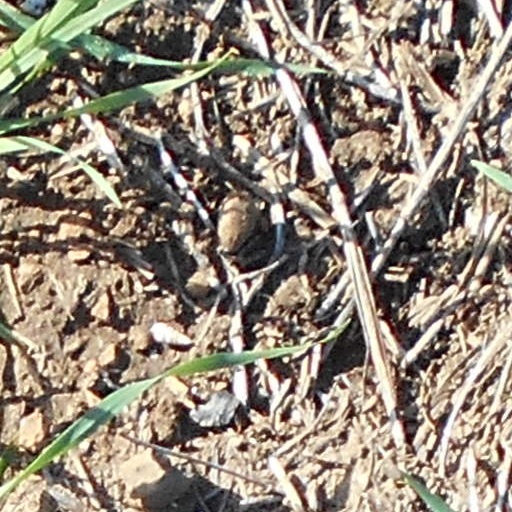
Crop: wheat